Scenella

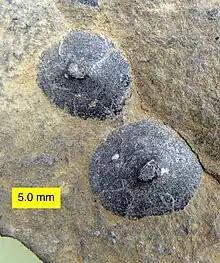
"Scenella" from the Burgess Shale, Middle Cambrian, Walcott Quarry, near Field, British Columbia

"Scenella" is the only genus in the family Scenellidae. This family has no subfamilies and "Scenella" is the type genus of the family Scenellidae.